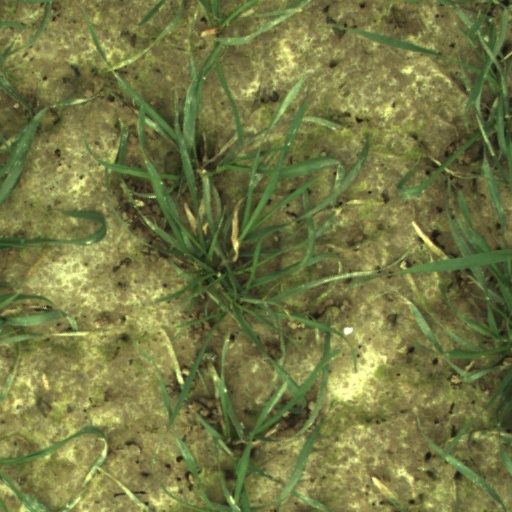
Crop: wheat